Phantom Lady (film)

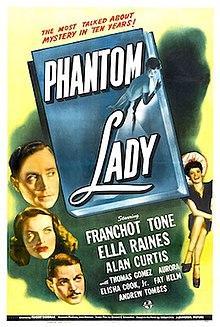
Theatrical release poster

Phantom Lady is a 1944 American film noir directed by Robert Siodmak and starring Franchot Tone, Ella Raines, and Alan Curtis. Based on the novel of the same name by Cornell Woolrich, it follows a young Manhattan secretary and her endeavors to prove that her boss did not murder his wife.